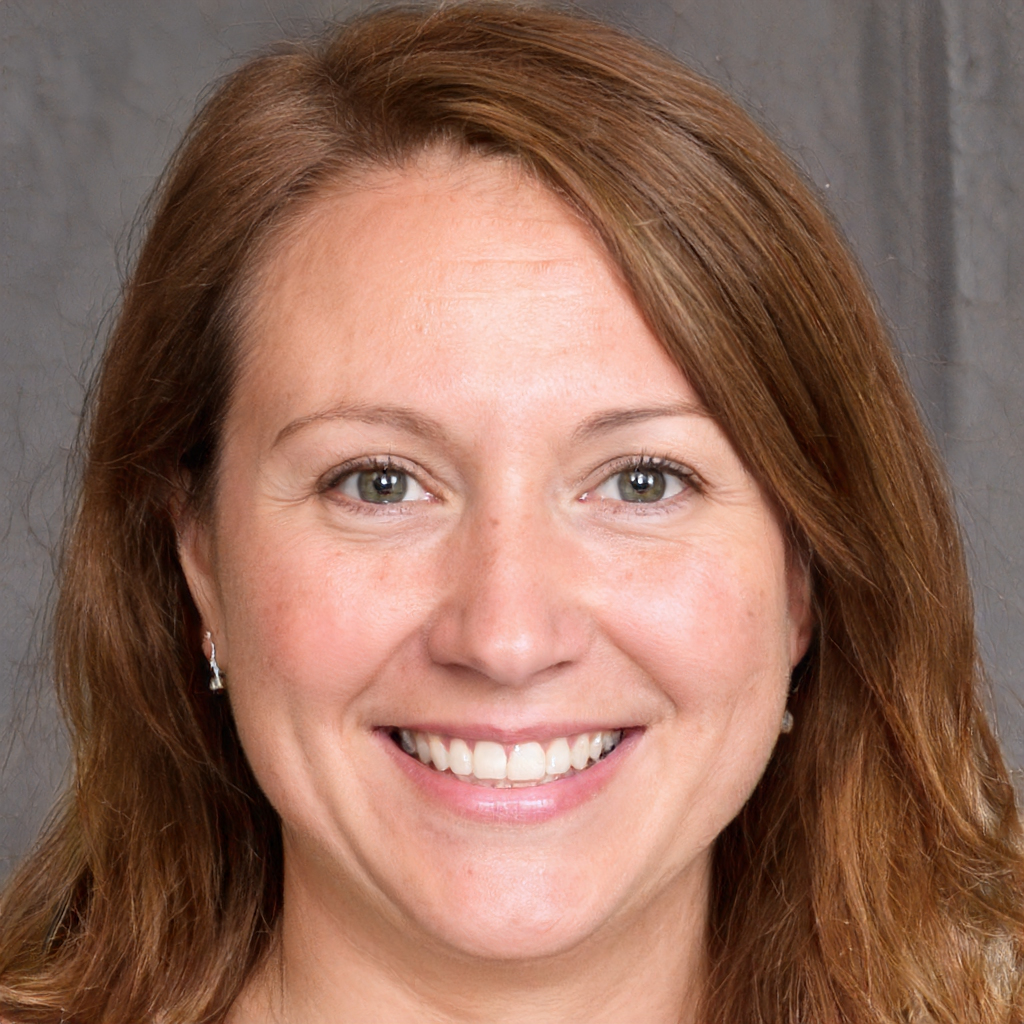
Gender: Female